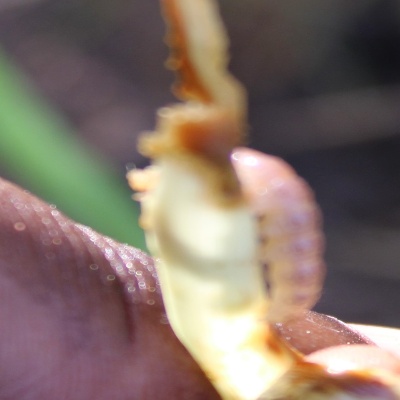
Crop: Maize
Condition: fall armyworm